Flora of Italy

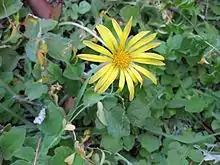
Sea marigold, a critically endangered species endemic to Sicily

In Italy Carlo Blasi et al. identified and mapped two divisions (Temperate and Mediterranean), 13 provinces, 33 sections and approximately 80 subsections. Each unit has an alphanumeric code that indicates its hierarchical level and a full name that indicates its geographic location and main diagnostic factor.